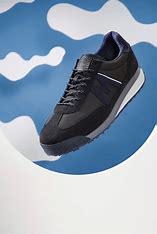
Brand: Karhu
Model: 100